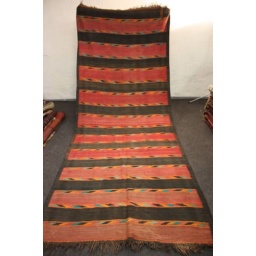
5'4 x 12'10... tent-size flatweave... beautiful abresh colors, striking in its simplicity... black ground has soft maroon floating... e83